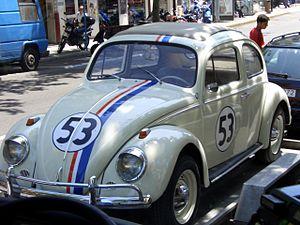
L'histoire des Studios Disney de 1973 à 1988 est marquée par un sommeil apparent, conséquence de la maladie puis de la mort de Walt Disney en 1966. Walt lançait toujours sa société sur plusieurs projets de front que ce soit pour les films ou le reste. Ainsi jusqu'à quatre films d'animation étaient en production dans les années 1940 et au moins une demi-douzaine dans les années 1950. Selon Danny Miller, « en 1982, la plus grande réussite commerciale du studio Disney était encore Mary Poppins sorti en 1964 » et « la division films ne survivait qu'avec les ressorties » des longs métrages classiques d'animations. Miller précise qu'entre 1977 et 1981, 50 % des recettes du studio provenaient de ces ressorties alors que les studios concurrents proposaient des nouveautés. Cette accalmie semble avoir poussé un groupe d'investisseurs à prendre le contrôle de la société au début des années 1980. Divers changements arrivent à cette période... dont les premiers sont, avant même le renommage de Walt Disney Productions en The Walt Disney Company, la création de filiales indépendantes pour assurer les différentes productions.
Un amour de Coccinelle est un film réalisé par Robert Stevenson sorti en 1968. Ce film a connu plusieurs suites et remakes, au cinéma et à la télévision.
The Walt Disney Company est une entreprise américaine créée en 1923 par Walt Disney, sous le nom Disney Brothers Studios. Elle est en 2012 le premier groupe de divertissement au monde, présent dans l'industrie des médias avec des émissions et séries télévisées, du cinéma avec des courts métrages d'animation, des longs métrages d'animation et des films en prises de vues réelles, dans l'industrie du tourisme et des loisirs ainsi que les produits dérivés de ses nombreuses productions. Elle assure aussi la distribution de productions de tiers.
La Volkswagen Coccinelle — officiellement Volkswagen type 1 —était l' automobile la plus vendu au monde, construite par le constructeur allemand Volkswagen, ainsi nouvellement créé et dont le nom signifie « voiture du peuple ». Produite en 1938, elle est conçue par l'ingénieur autrichien Ferdinand Porsche à la demande du chancelier Adolf Hitler, alors à la tête du Troisième Reich allemand. Outil de propagande pour le régime national-socialiste, elle devient remarquable dans le monde de l'automobile pour sa diffusion et sa longévité. Elle dépasse, le 17 février 1972, le record de modèles vendus, détenu par la Ford T. Elle fut au total produite à plus de 21 529 464 exemplaires à travers le monde.